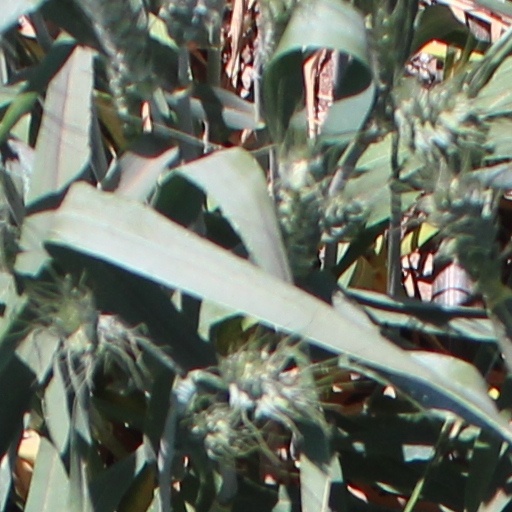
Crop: wheat